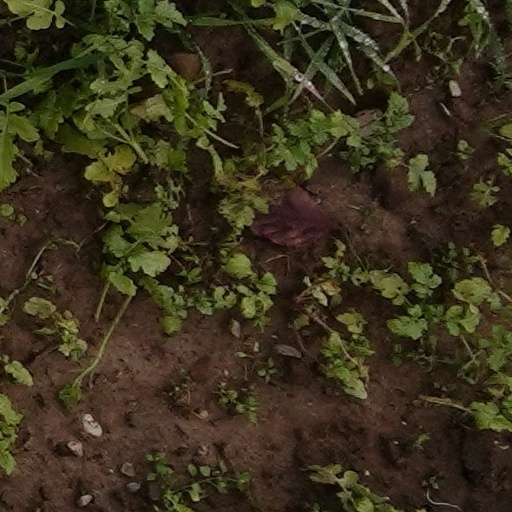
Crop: wheat